Bamyan Province

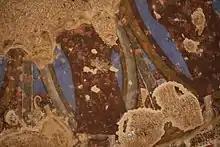

The people shared similar culture with other Indo-Iranians. The ancient religion of Kafiristan survived here until the 19th century. Another religion, Zoroastrianism is believed by some to have originated in what is now Afghanistan between 1800 and 800 BC, as its founder Zoroaster is thought to have lived and died in Balkh. Ancient Eastern Iranian languages may have been spoken in the region around the time of the rise of Zoroastrianism.